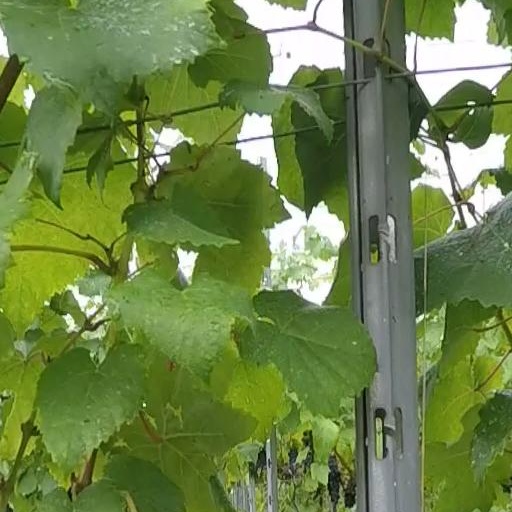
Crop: grape